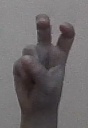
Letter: toot